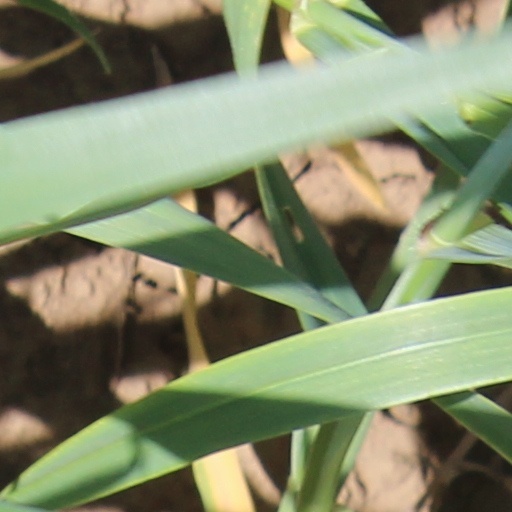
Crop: wheat